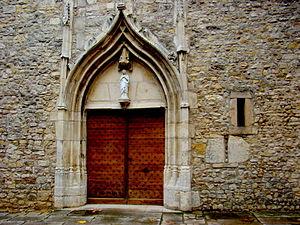
45.94539, 4.73232